Julio Borges

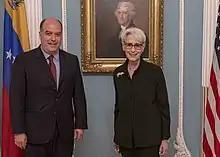
Borges meets with U.S. Deputy Secretary of State Wendy R. Sherman at the U.S. Department of State in Washington, D.C. in June 2021.

In the 2000 parliamentary elections, Borges was elected to the National Assembly, representing Primero Justicia and Miranda State until 2005. Primero Justicia participated in the opposition boycott of the 2005 elections, but Borges was elected again in the parliamentary elections of 2010.